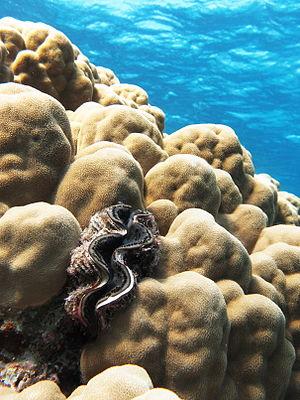
Tridacna maxima est une espèce de bénitiers géants de la famille des Tridacnidae. Appréciée des aquariophiles, on la rencontre souvent en aquarium marin. En Polynésie française, cette espèce est nommée « Pahua » et entre dans la cuisine locale.
Les scléractiniaires, anciennement appelés « madréporaires », constituent le principal ordre des coraux durs, animaux de la classe des Anthozoa.
Porites est le nom d'un genre de coraux massifs, souvent caractérisé par des digitations.